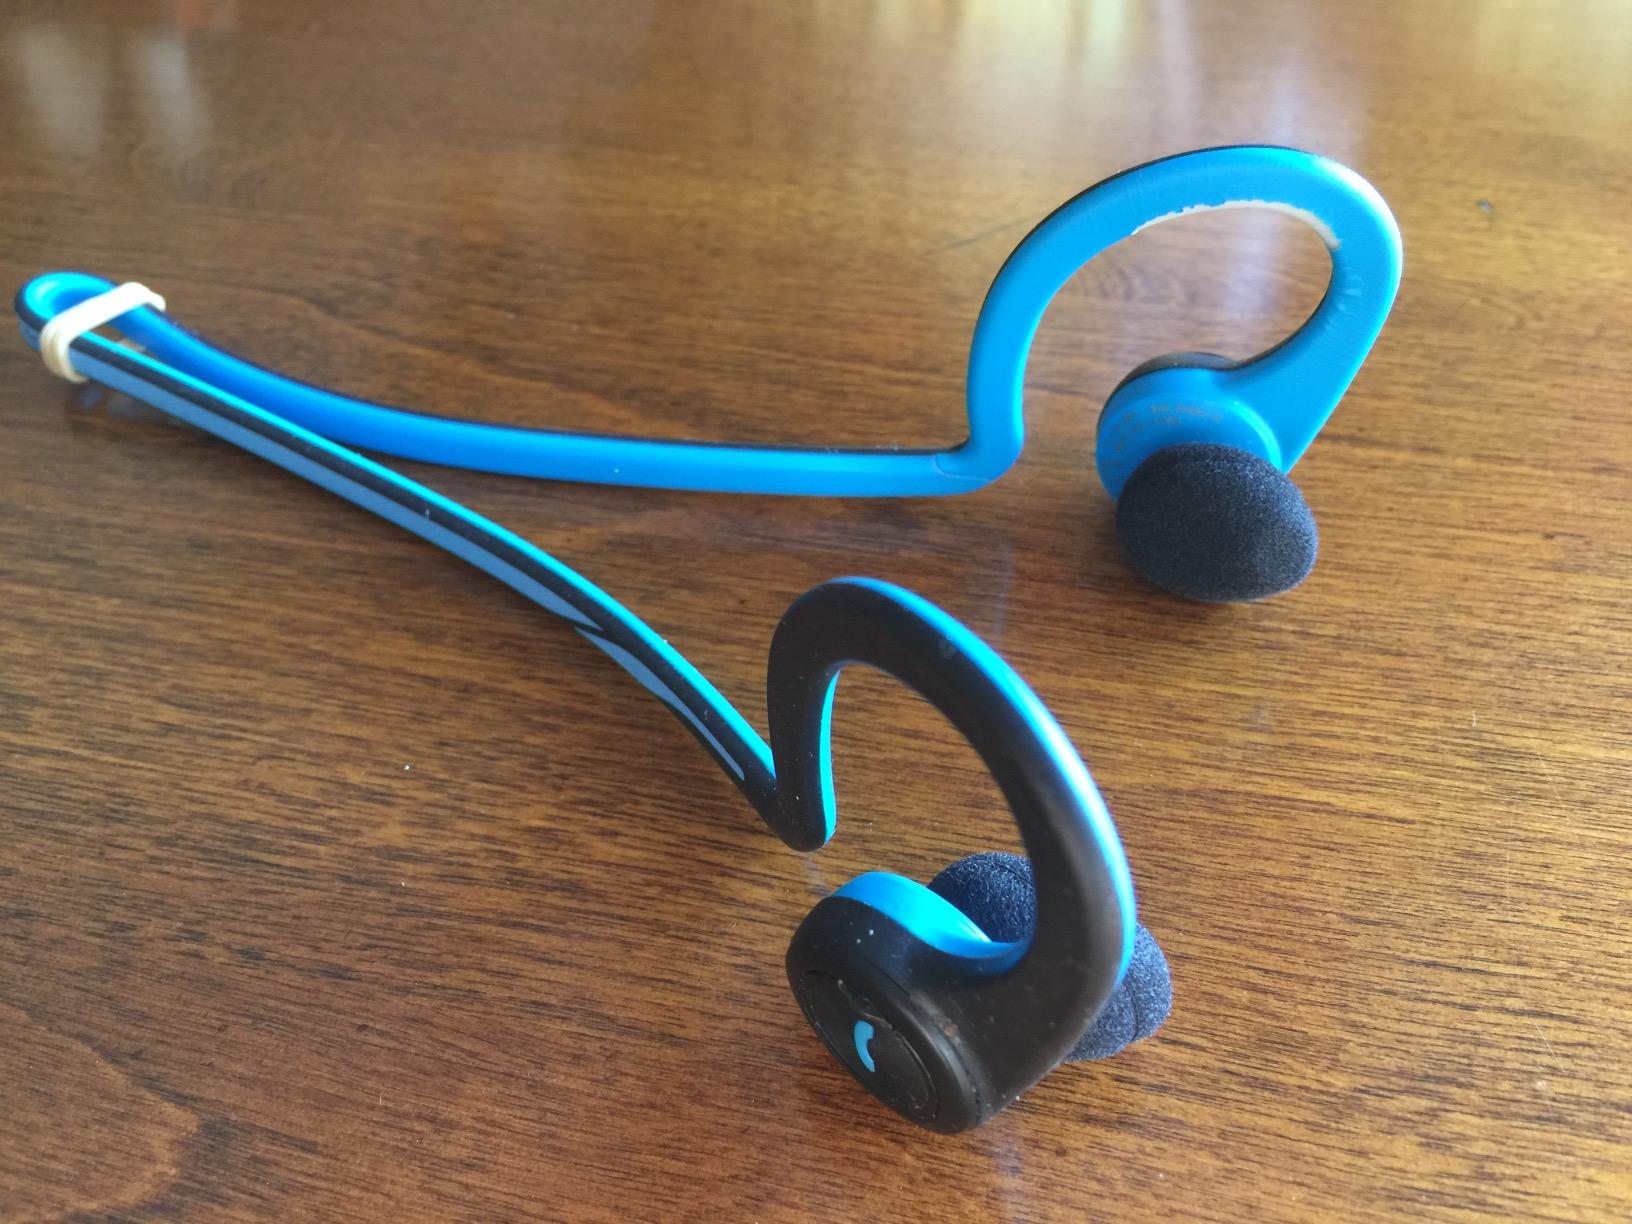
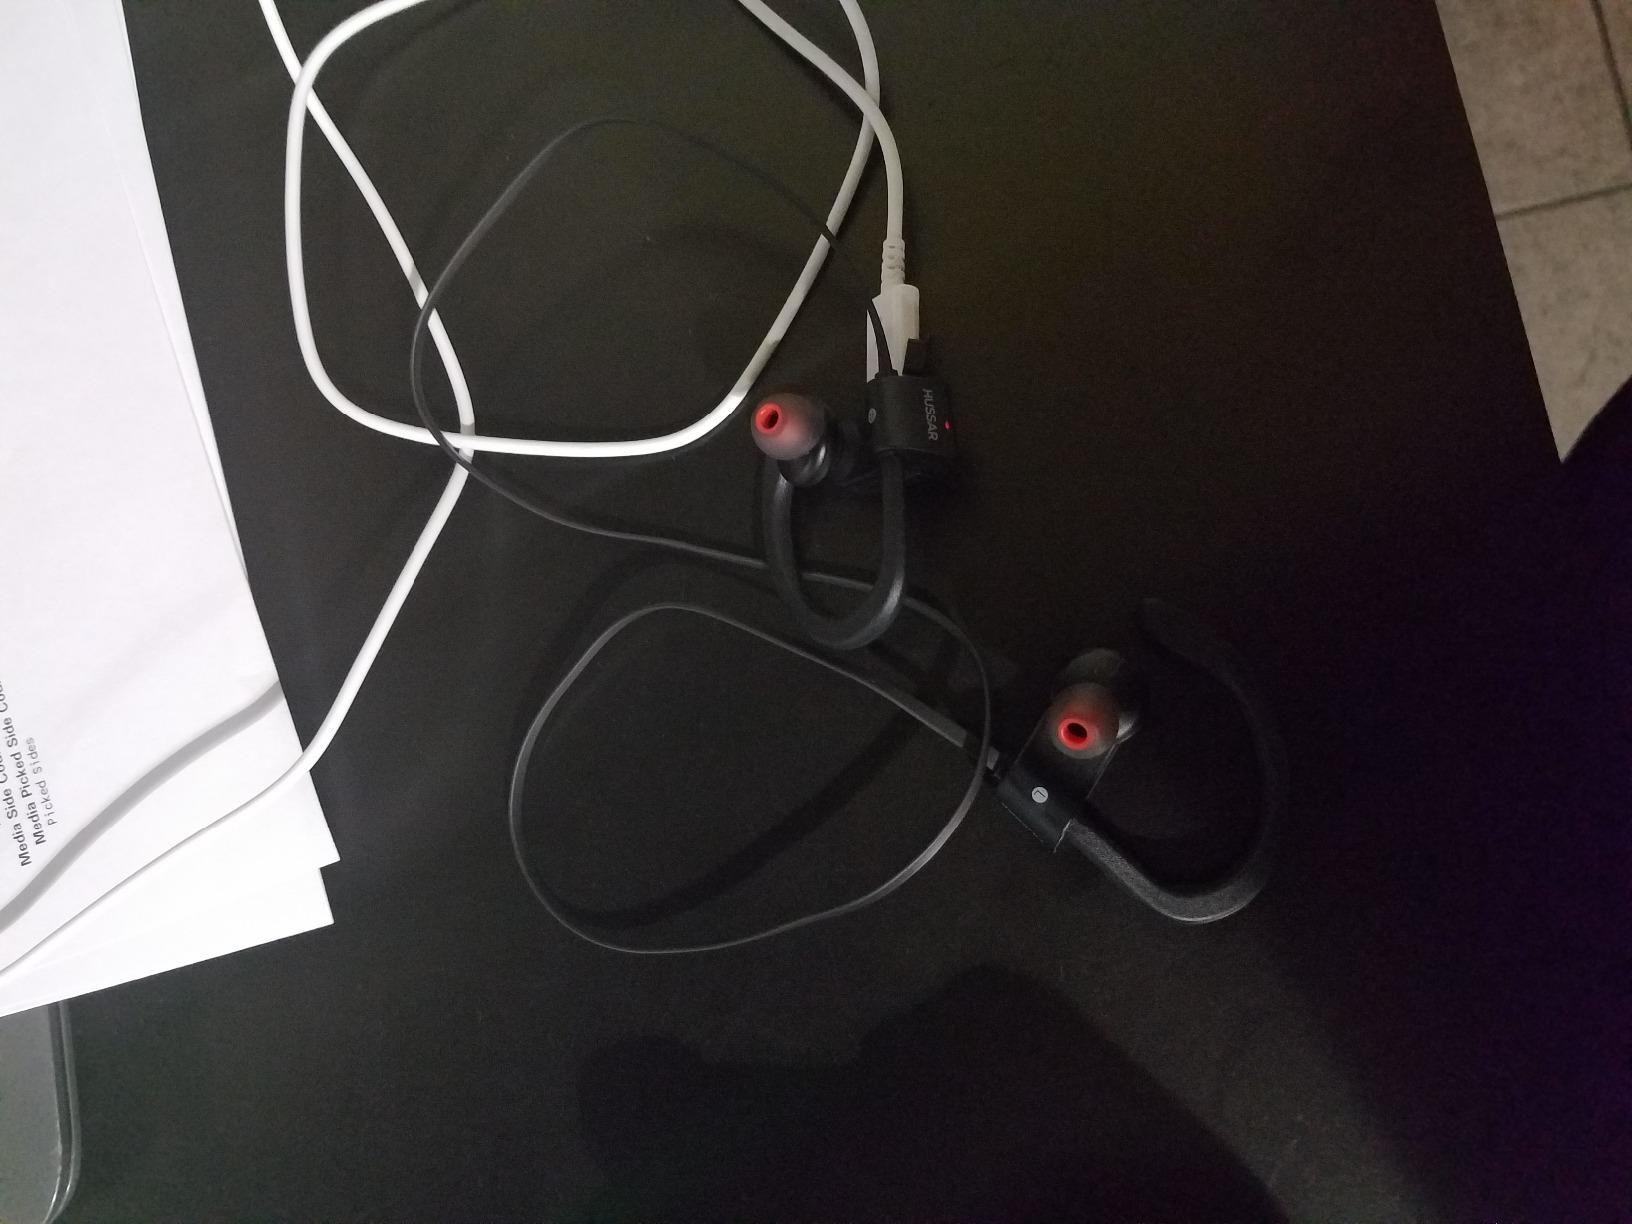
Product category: headphones
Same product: no